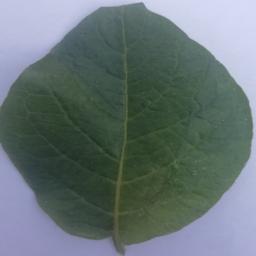
Label: Potato___Healthy